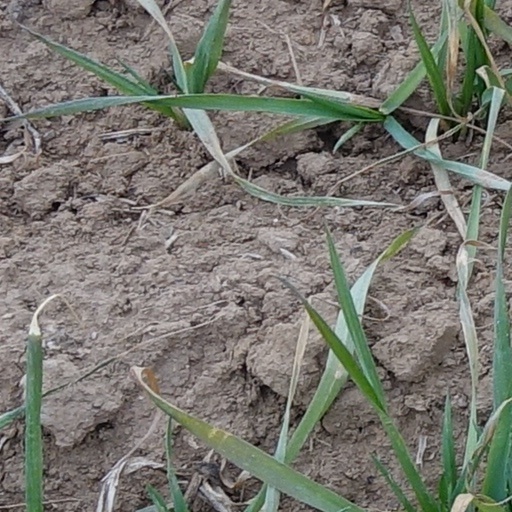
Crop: wheat